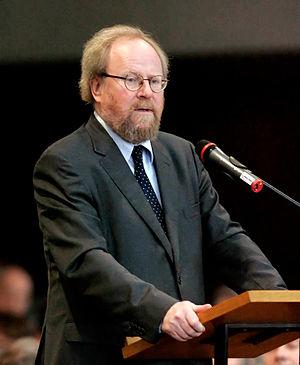
Wolfgang Thierse, né le 22 octobre 1943 à Breslau, aujourd'hui en Pologne, est un homme d'État allemand appartenant au Parti social-démocrate d'Allemagne.
Cette page dresse la liste des dirigeants des partis sociaux-démocrates allemands : c'est-à-dire les prédécesseurs du Parti social-démocrate d'Allemagne, ainsi que du Parti social-démocrate indépendant d'Allemagne. Les présidents, secrétaires généraux, directeurs des affaires y sont présentés. Par ailleurs les présidents du groupe parlementaire au Bundestag ainsi que les hommes politiques ayant accédé au plus hautes fonctions de l'État allemand : c'est-à-dire la présidence du parlement, la chancellerie et la présidence sont également listés. Les présidents du parlement européen issus du parti sont aussi référencés.